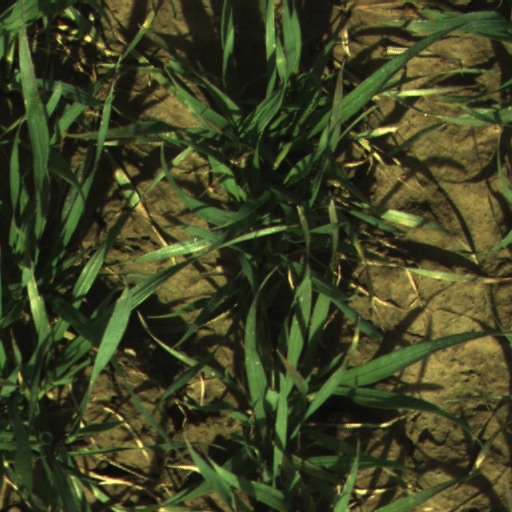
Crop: wheat